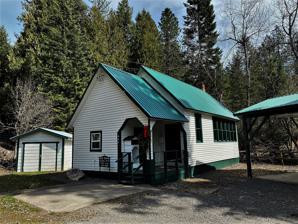
Building: Big Cedar School
Country: United States of America
Year built: 1906
United States historic place Big Cedar School U.S. National Register of Historic Places Show map of Idaho Show map of the United States Location 947 Red Fir Rd, about 7 miles (11 km) from Kooskia, Idaho Coordinates 46°05′52″N 115°51′08″W / 46.097790°N 115.852185°W / 46.097790; -115.852185 MPS Public School Buildings in Idaho NRHP reference No. 16000806 Added to NRHP November 29, 2016 The Big Cedar School in Idaho County, Idaho near Kooskia, Idaho was listed on the National Register of Historic Places in 2016. References